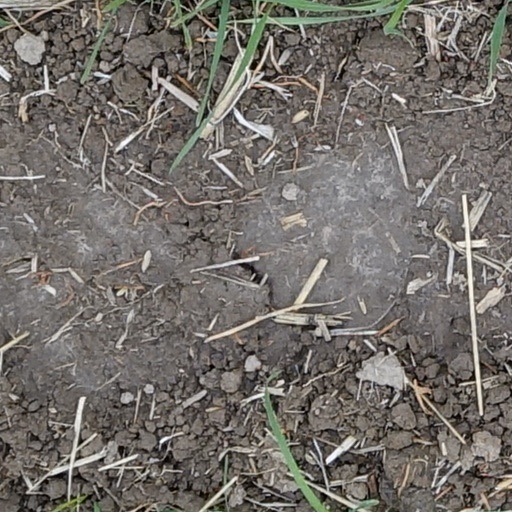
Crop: wheat